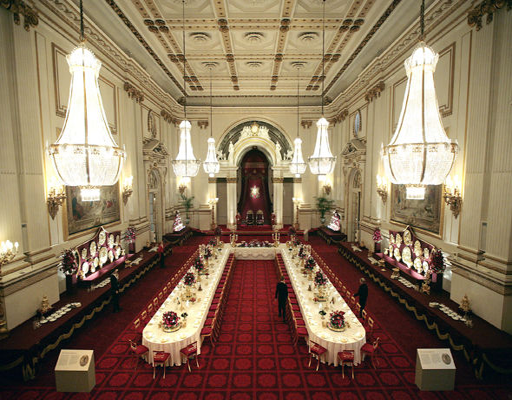
the tour will lead viewers through the ballroom